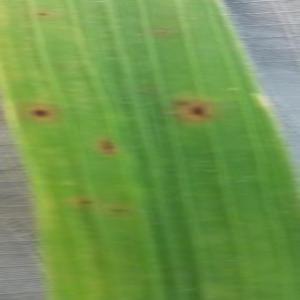
Disease: Brownspot